Music venue

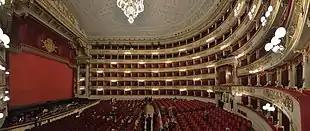
The world-renowned La Scala opera house in Milan, Italy

An opera house is a theatre venue constructed specifically for opera. It consists of a stage, an orchestra pit, audience seating, and backstage facilities for costumes and set building. While some venues are constructed specifically for operas, other opera houses are part of larger performing arts centers. Indeed the term "opera house" itself is often used as a term of prestige for any large performing-arts center.